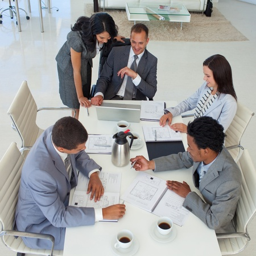
high angle of business people working in a meeting